Scouting in Ohio

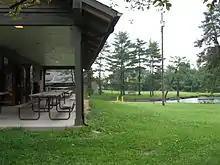
Camp Friedlander

In late 2021, the Dan Beard Council announced a district realignment effort, partly based on local school district boundaries. On February 9, 2022, the new district names were announced.